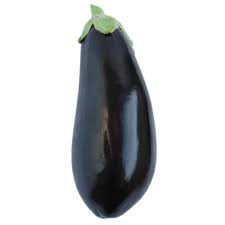
Label: eggplant